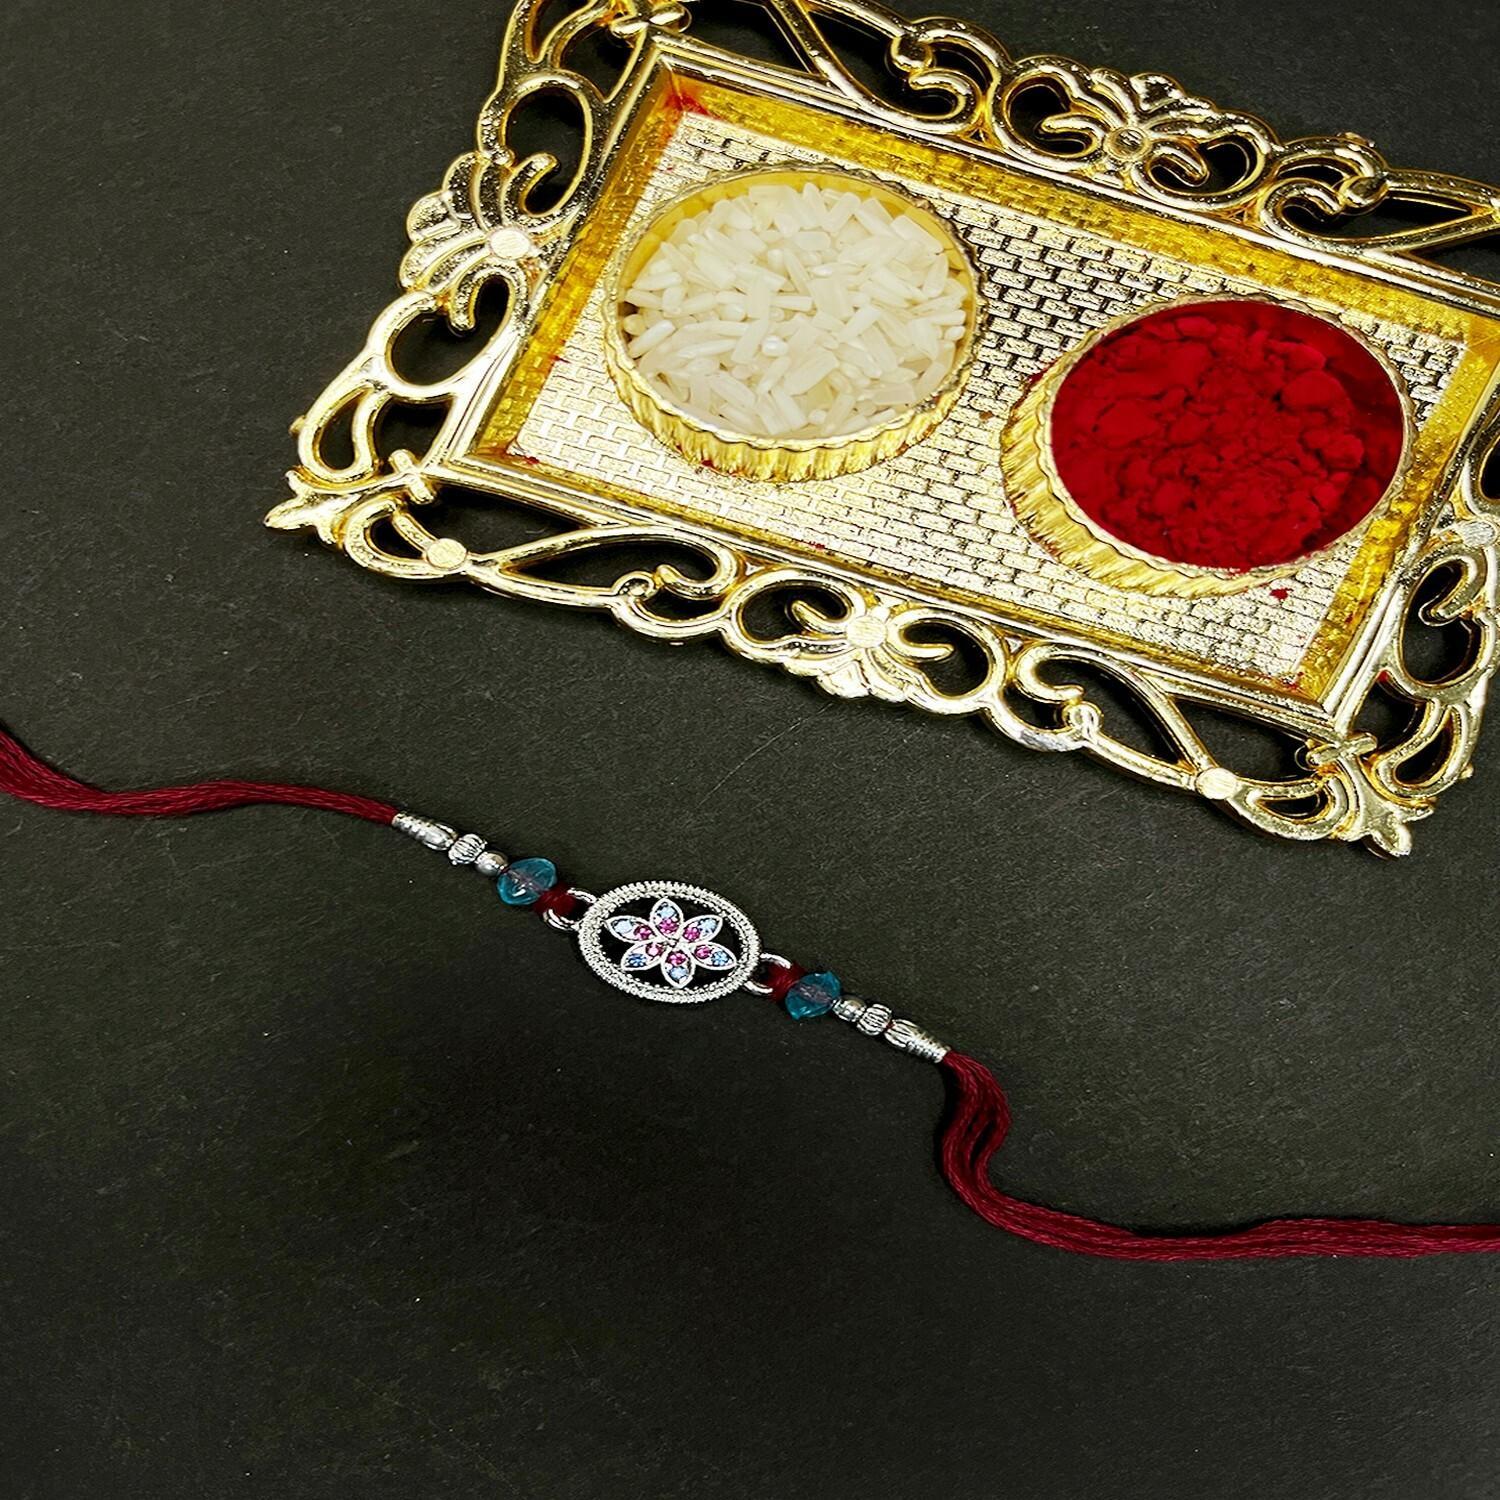
 Mahi Rhodium Plated Blue and Pink Crystals Floral Rakhi for Brother, Bhai, Bro (RA1100774RMul)
Type: Rakhis
Brand: Mahi
Price: Rs. 229
 Celebrate Raksha Bandhan with our exquisitely crafted Rakhi, designed to strengthen the bond between siblings. This traditional Rakhi features intricate beadwork and durable thread, ensuring it stands the test of time. Handmade with care, each Rakhi is a unique and meaningful gift for your brother. Each Rakhi carries heartfelt blessings and good wishes for your brother's well-being and success. Celebrates the bond of love and protection between siblings, a cherished tradition in Indian culture.
Features: The Rakhi is adorned with vibrant colors and attractive embellishments that add a touch of elegance to the celebration.,Content in Box : 1 Rakhi ; Cultural Significance: This beautiful Rakhi will acknowledge your love for Your Brother with the promise that your bond with him will grow stronger as time goes on.,Vibrant Colors: Adding bright and playful colors to the celebration will make it stand out and make it more enjoyable.,Celebrate the bond of love and protection with our exquisite Rakhis. Share the joy of Raksha Bandhan Festival with this beautiful Rakhi, a token of love, protection and blessings.,Adjustable Size and Easy to tie: Designed to fit wrists of all sizes. It is simple and easy to tie the Rakhi securely and effortlessly.
Included: 1 Rakhi